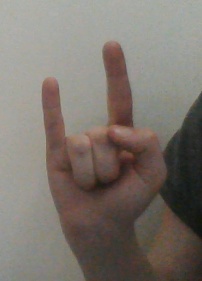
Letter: la